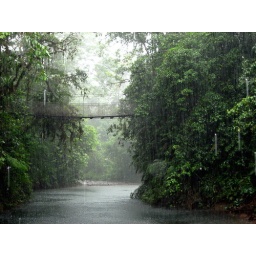
bridge over troubled water